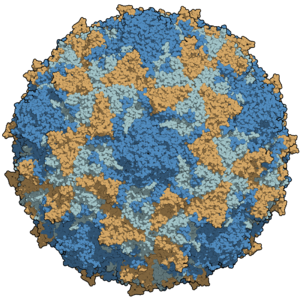
Virus
Model af Poliovirus, prototypen på en ssRNA(+)-virus
"""Vira"" omdirigeres hertil. For den franske by Vira, se Vira.